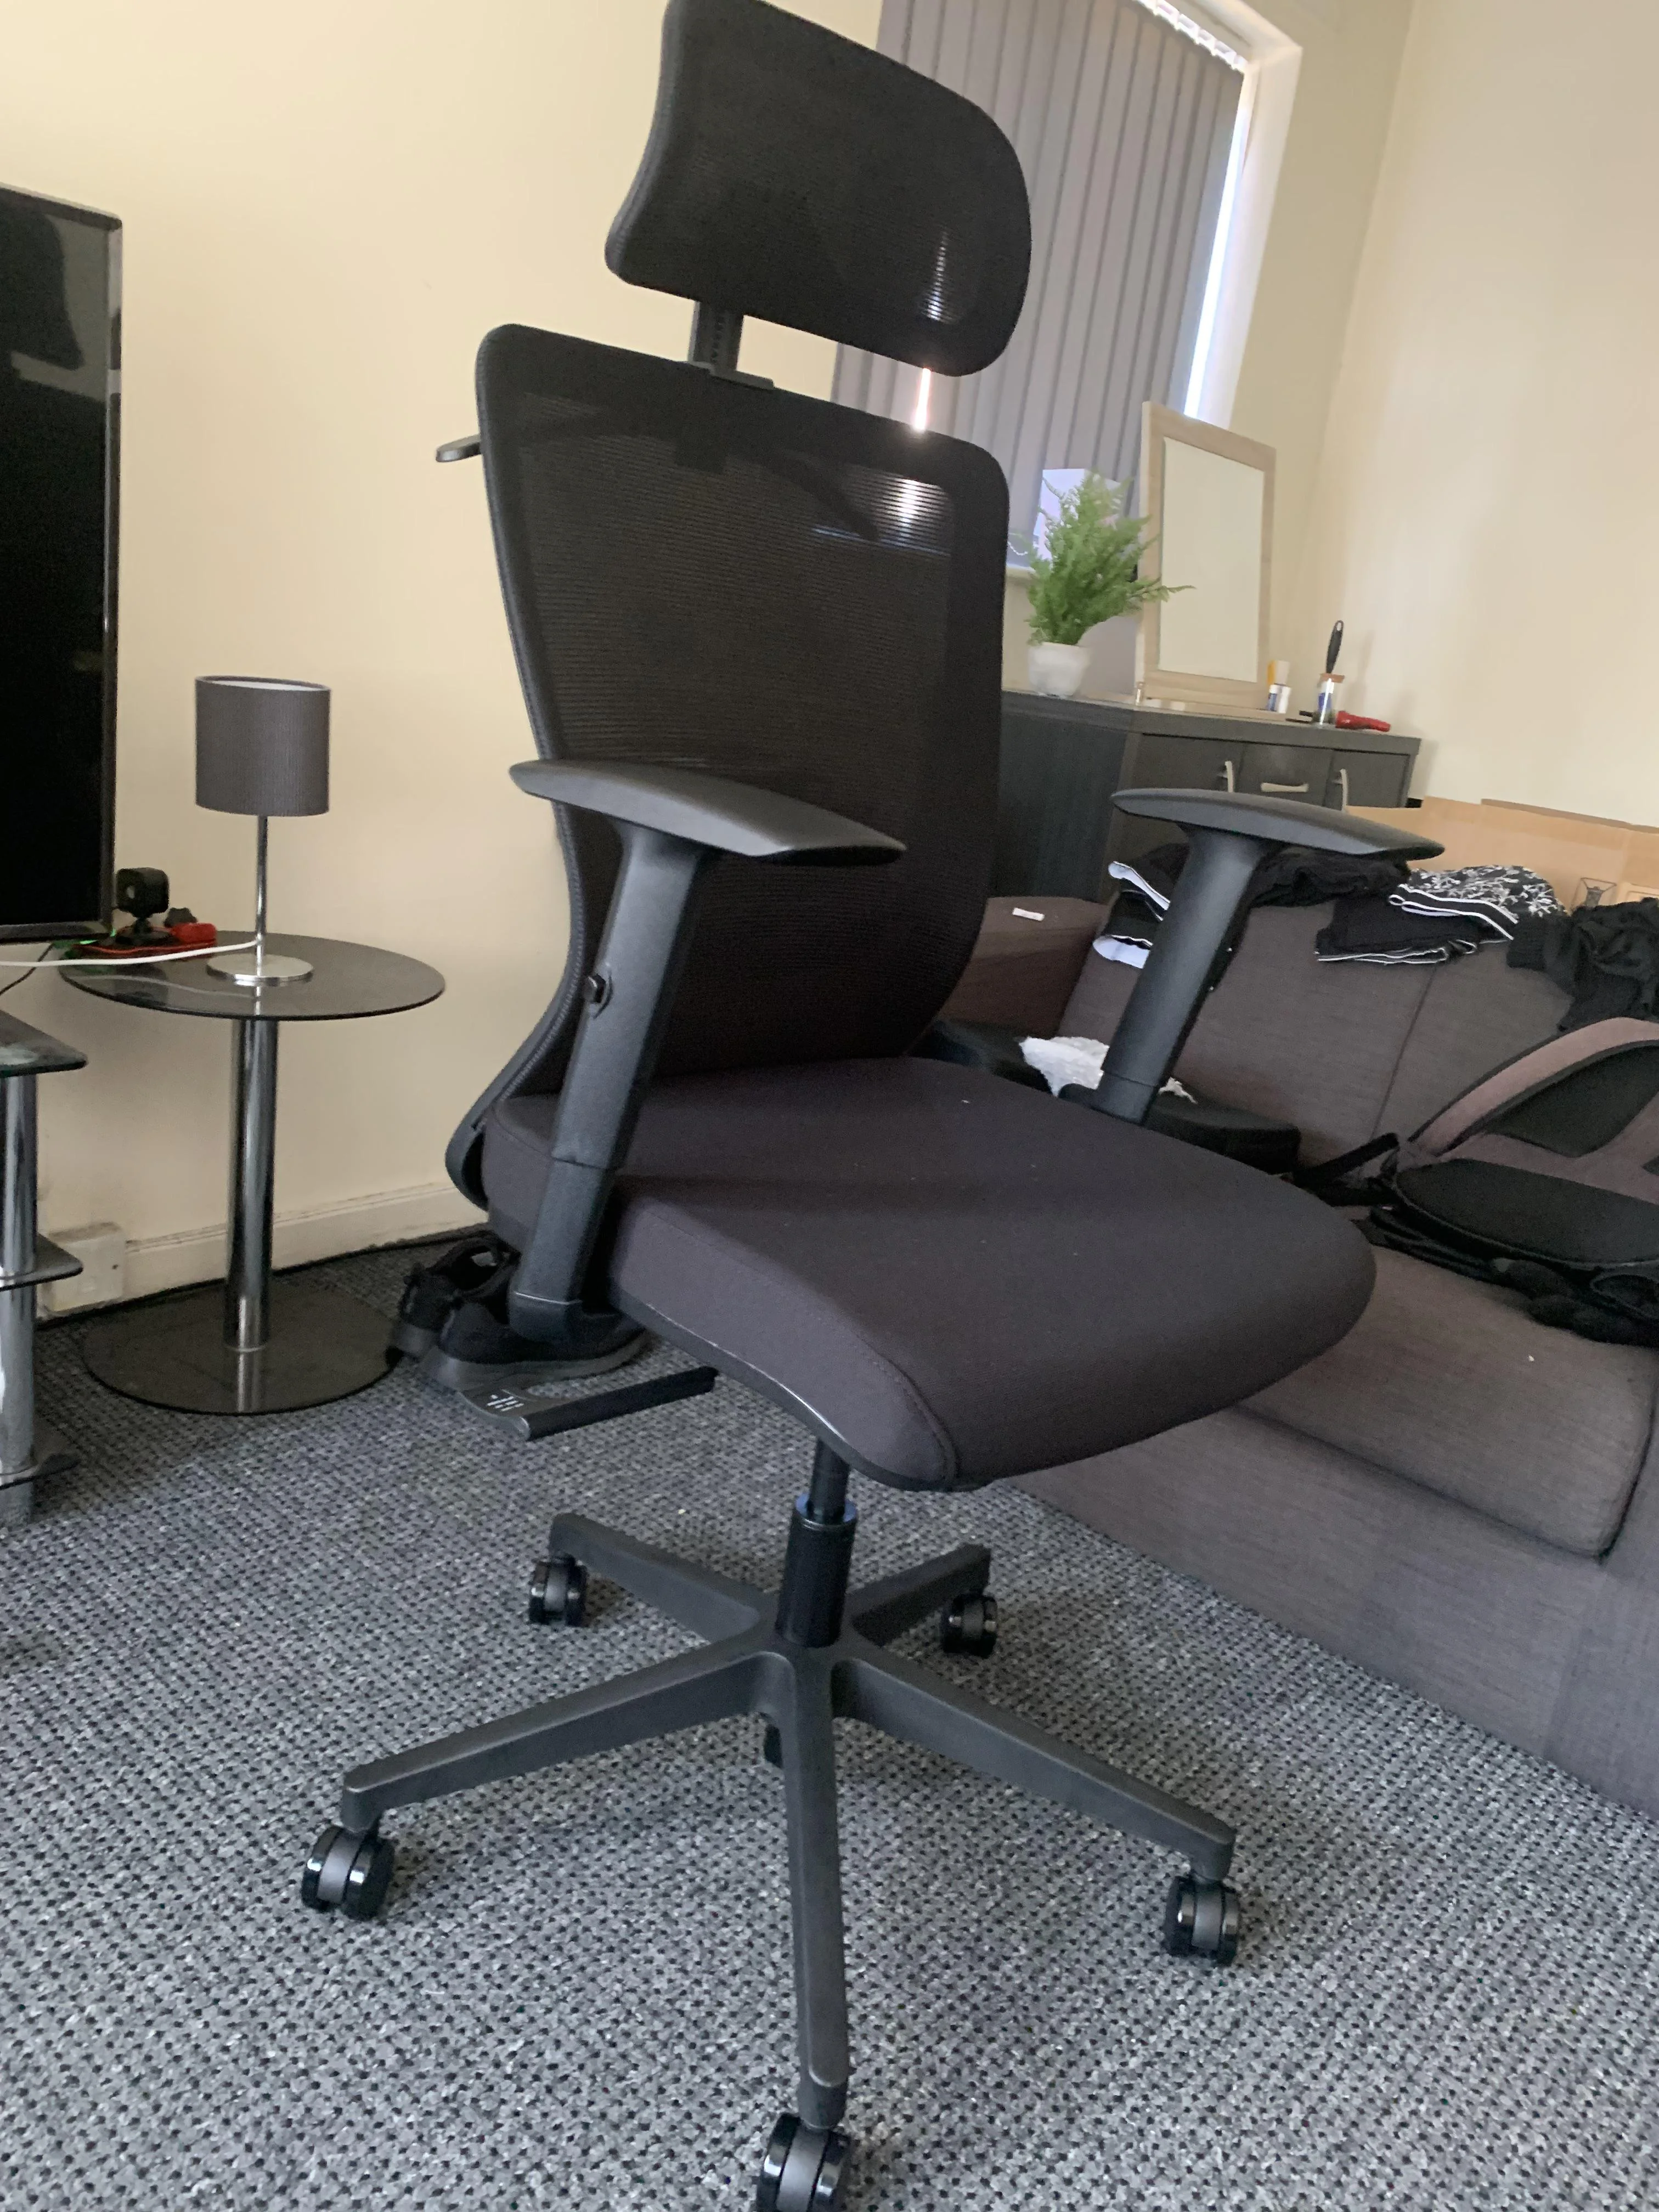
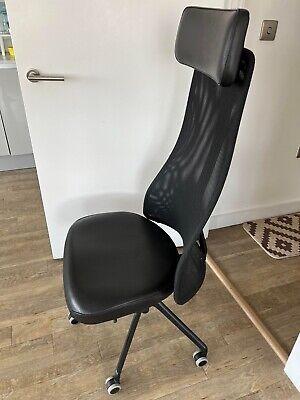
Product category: items_chair
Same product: no